Boeng Tonle Chhmar

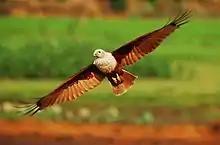
A brahminy kite in flight

Boeng Tonle Chhmar and the connected creek system are located on the flood plain of the Tonle Sap. This flood plain in turn is part of the Mekong River Basin. The Boeng Chhmar area is close to the center of the lake and located on the northern shore. To the south and the west, Boeng Chhmar joins the Tonle Sap lakeshore. While to the north and the east the protected area joins with areas of floodplain forest. The protected area lies within the administrative boundaries of Peam Bang commune, Stoung District, Kampong Thom Province. The commune contains five floating villages - Pov Veuy, Pechakrei, Peam Bang, Ba Lat and Doun Sdaeng which all lie in the vicinity of the protected area.